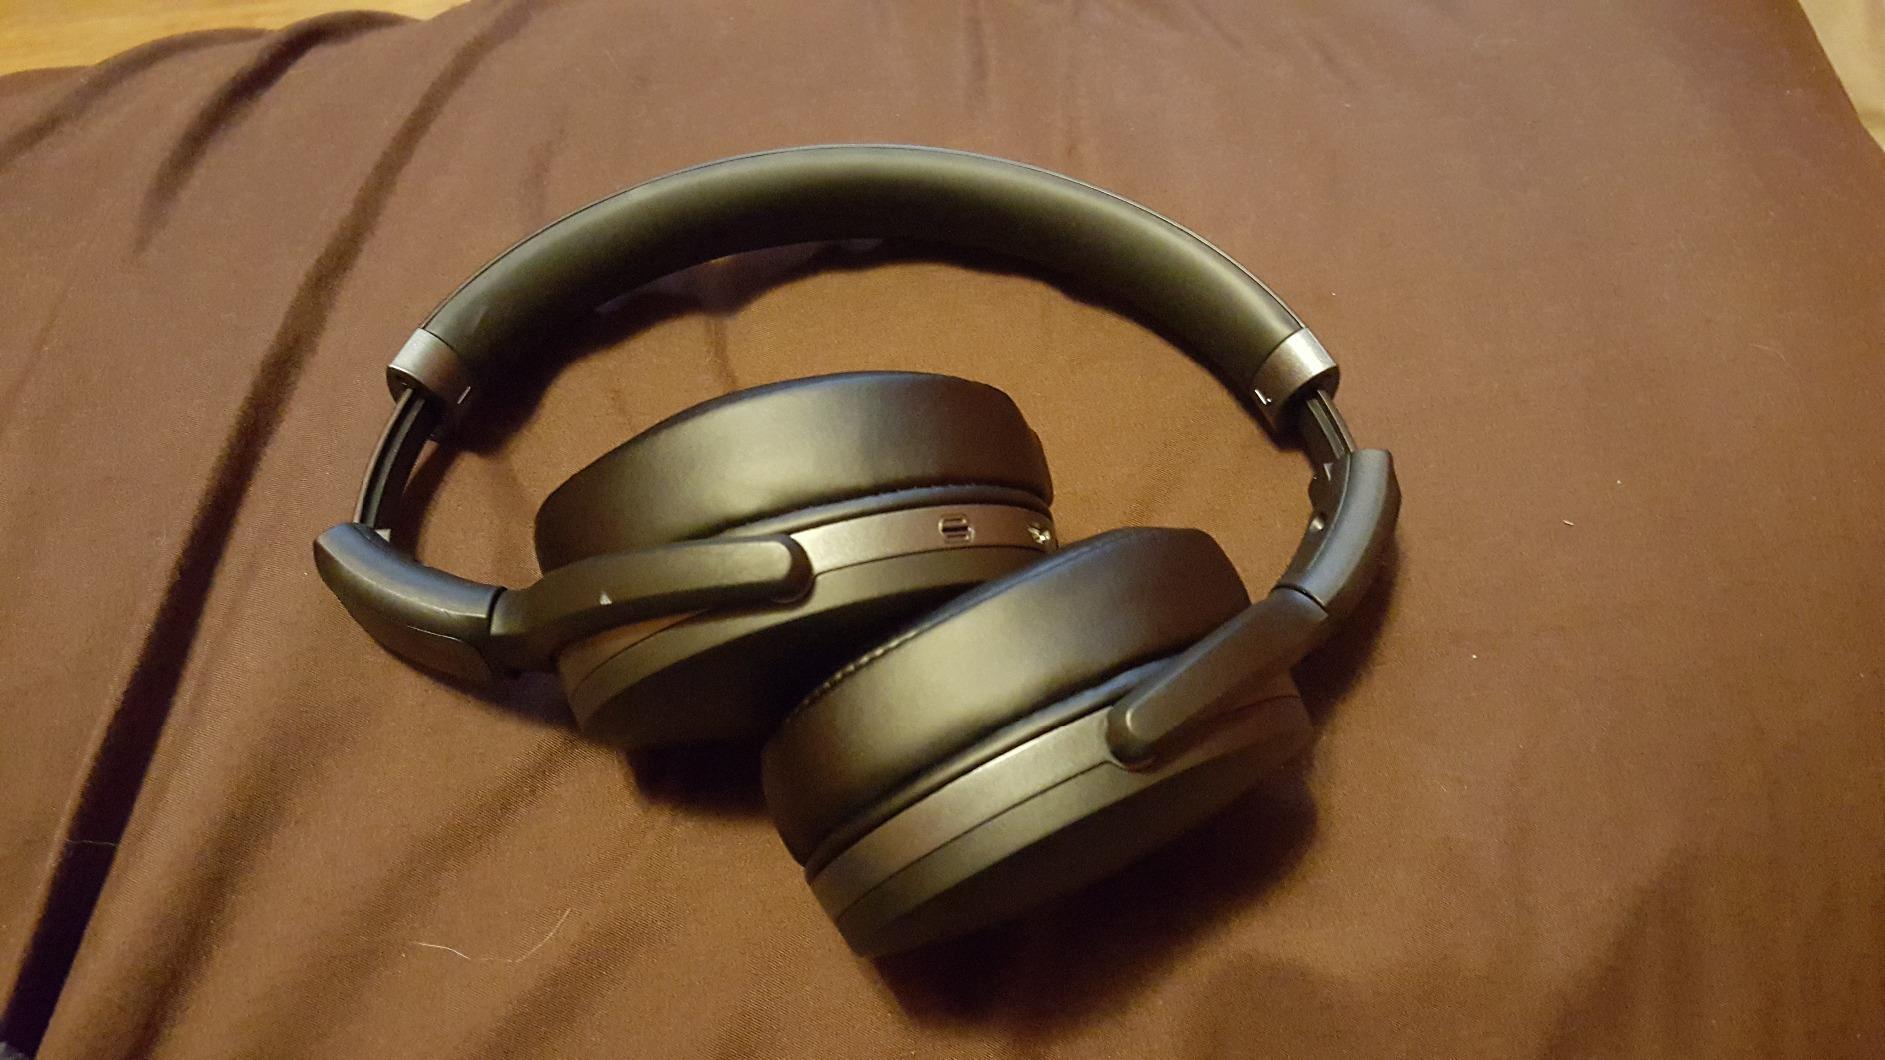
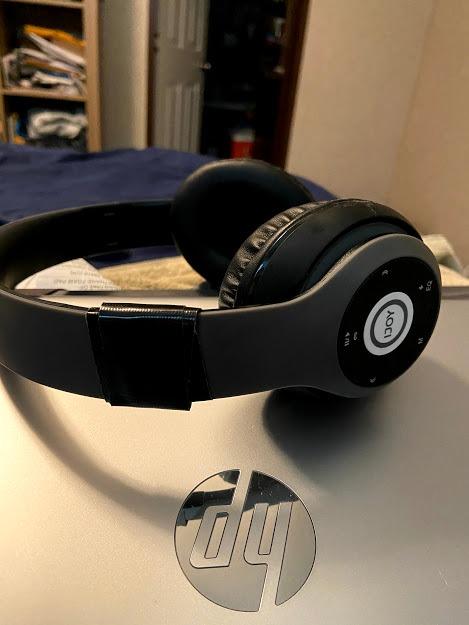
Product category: headphones
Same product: no